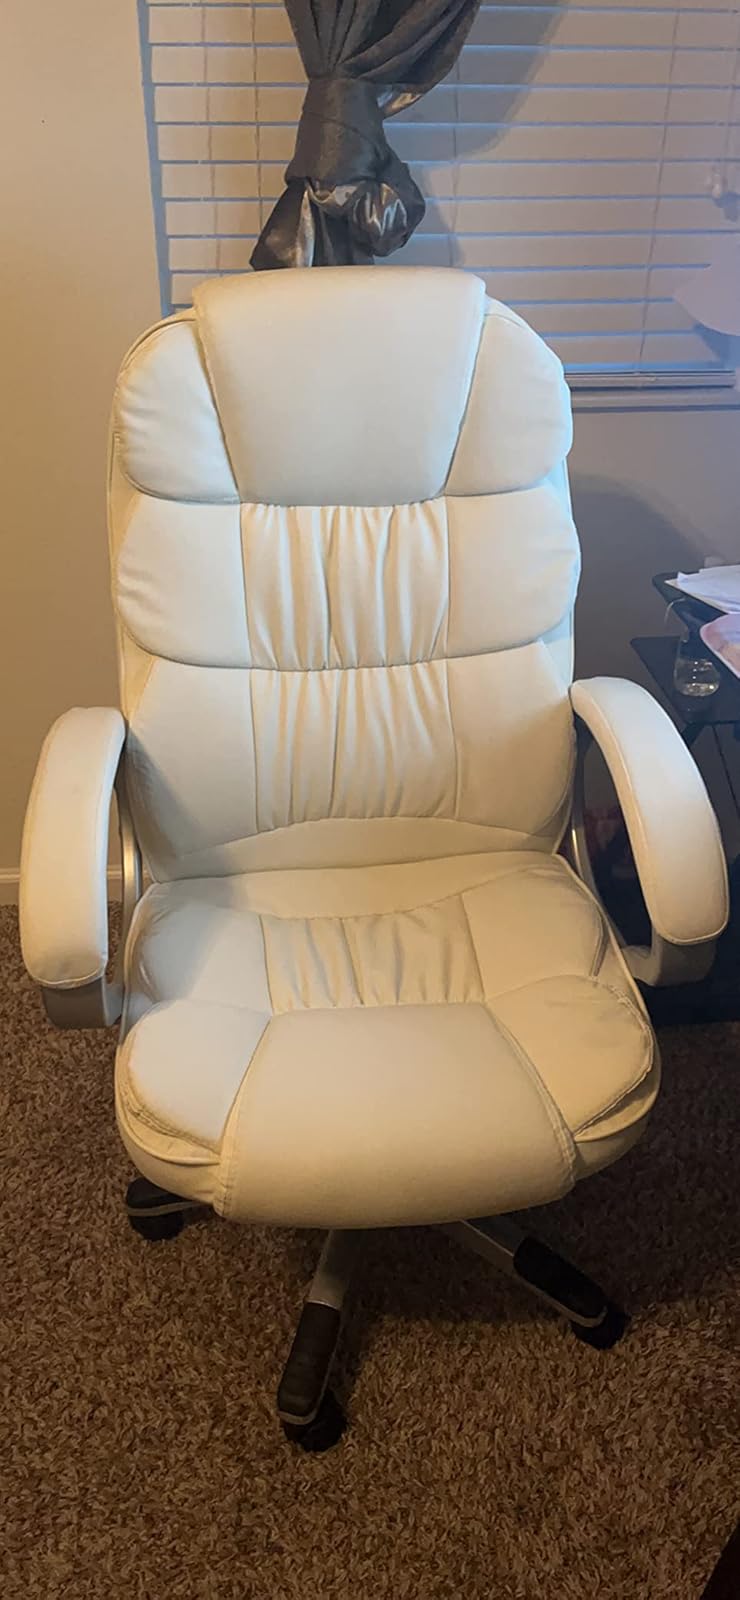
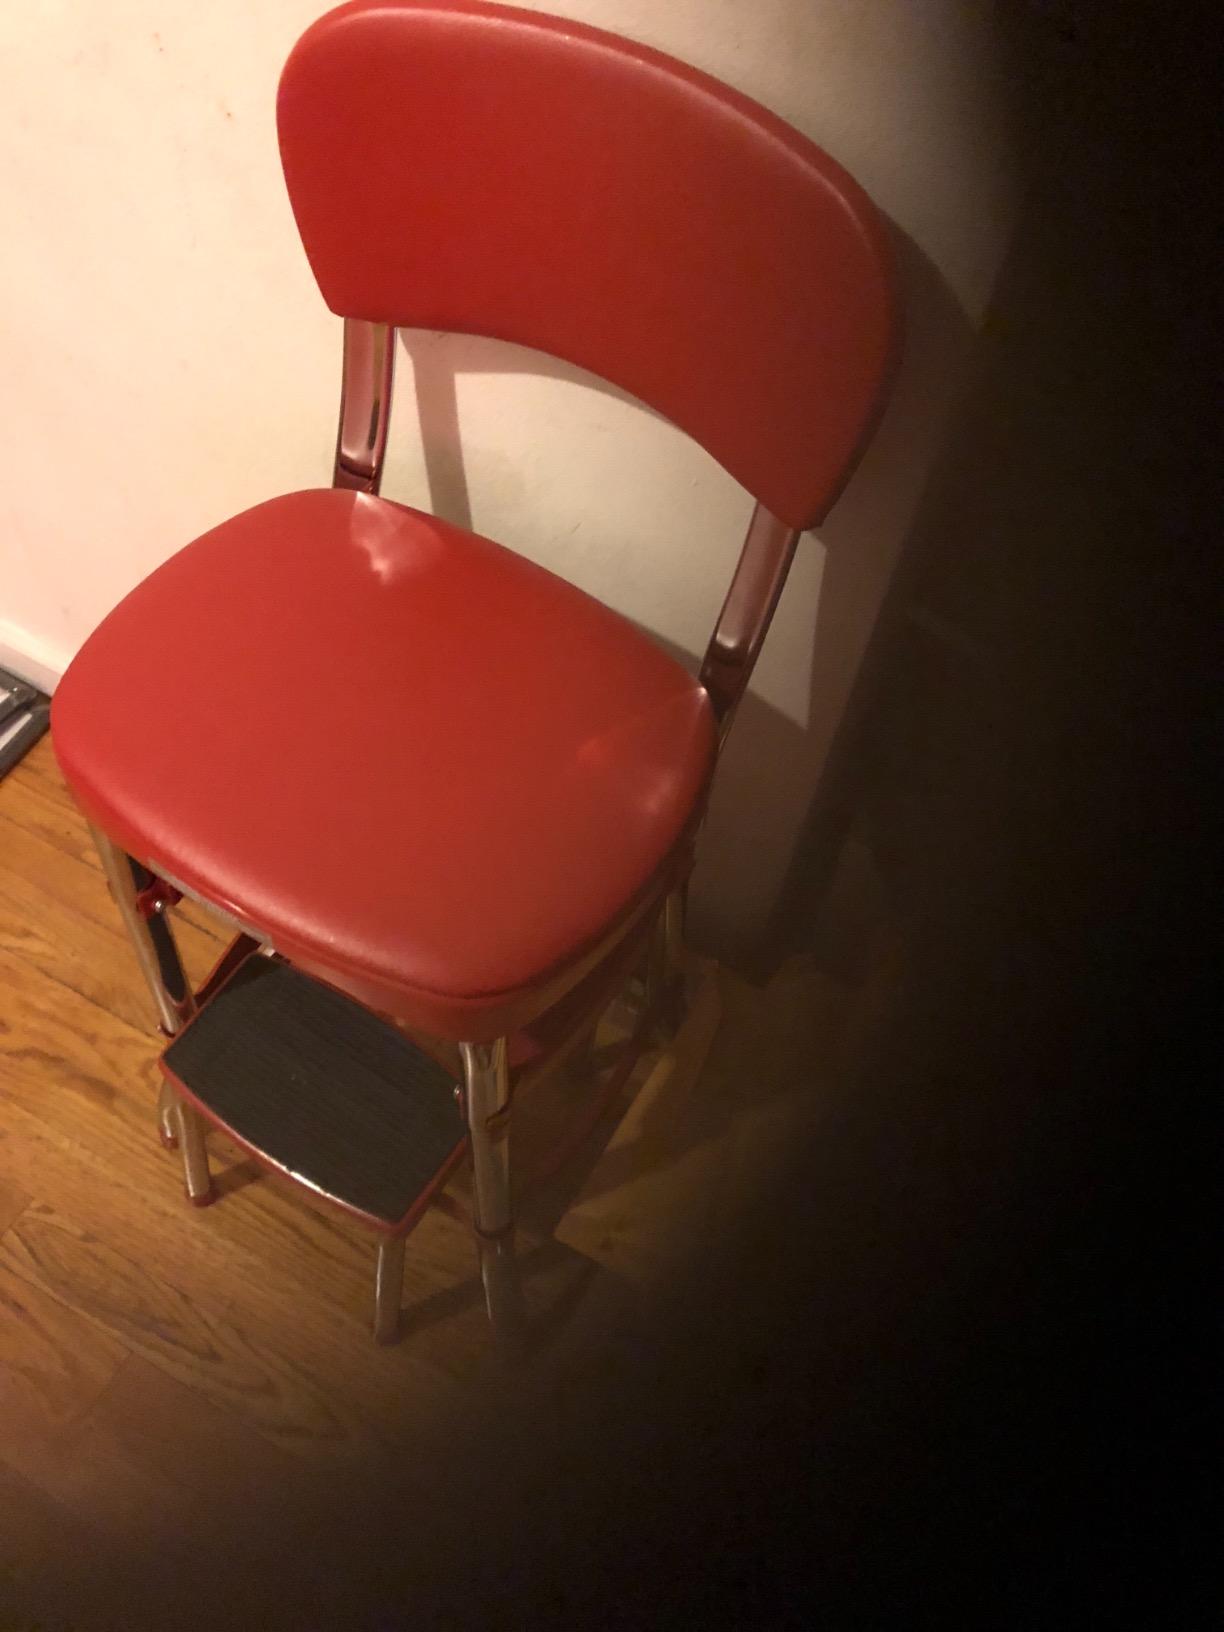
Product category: items_chair
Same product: no